Khimprom (Volgograd)

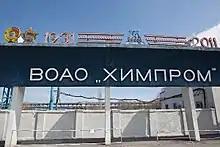
Khimprom in Volgograd, 2014

Khimprom (formerly known as Plant 91) was a major producer of industrial and consumer chemical products based in Volgograd, Russia. The company used to manufacture organophosphorus nerve agents, and as of 2013 still produced dual-use chemicals.